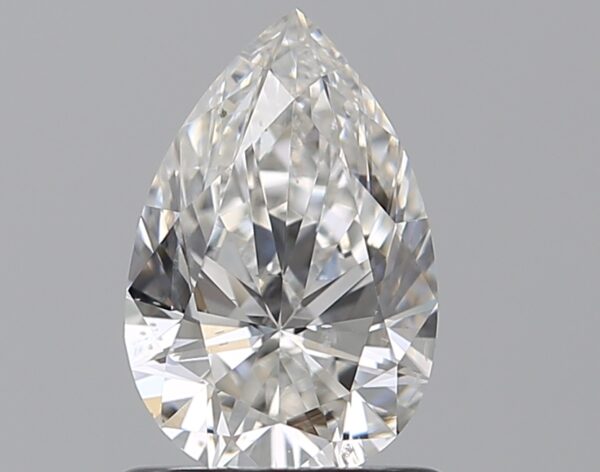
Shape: pear
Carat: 0.9
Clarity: SI1
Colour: F
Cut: EX
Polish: EX
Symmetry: EX
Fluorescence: N
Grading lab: GIA
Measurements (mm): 8.24 x 5.39 x 3.33